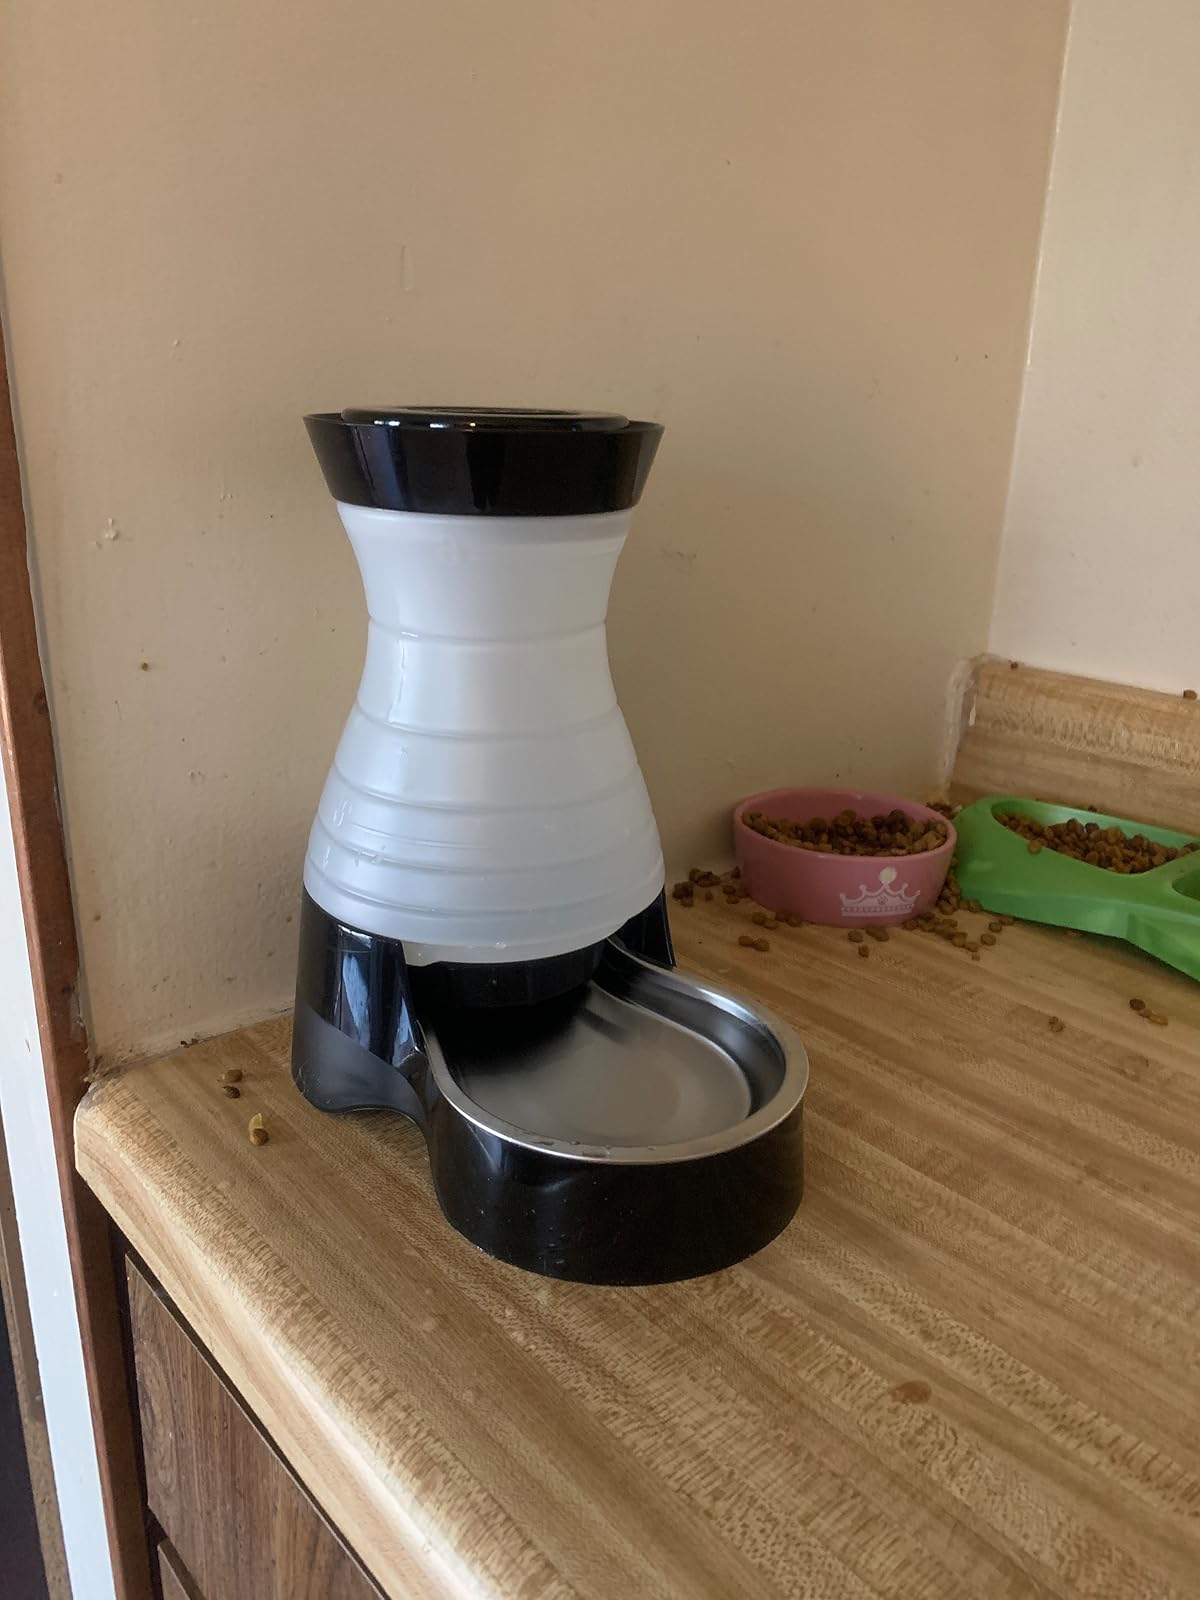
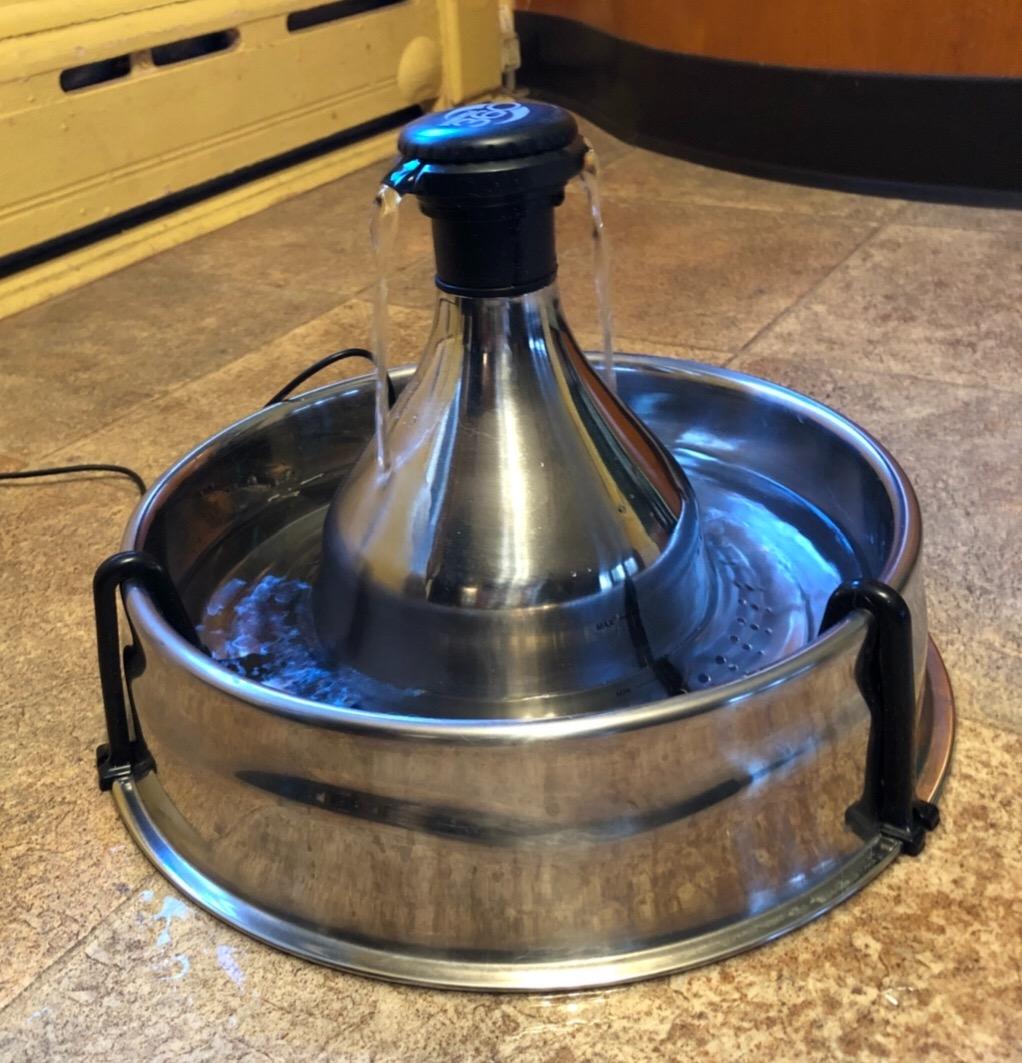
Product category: items_bowl
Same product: no